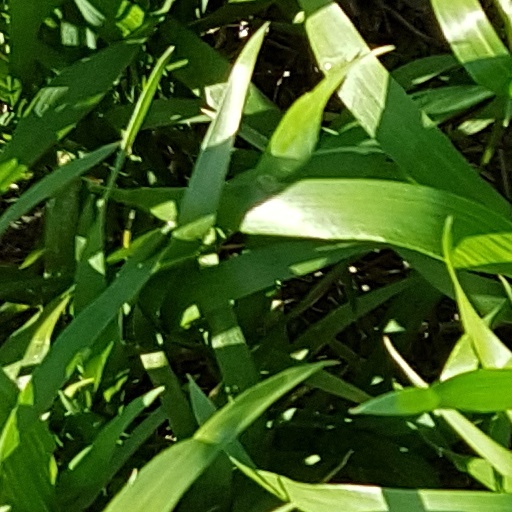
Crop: wheat